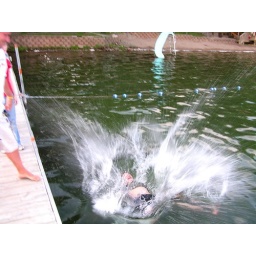
Thrown in lake with clothes on